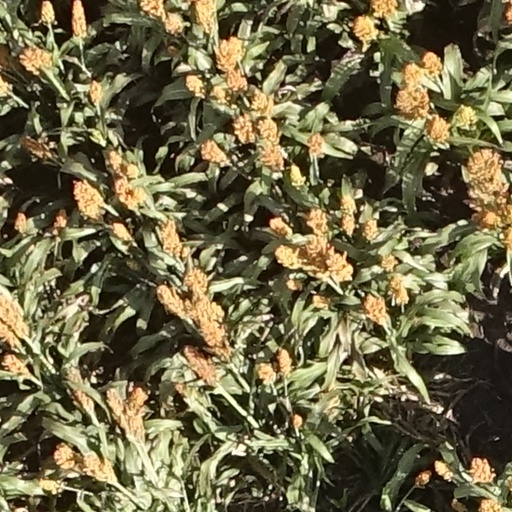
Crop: sorghum